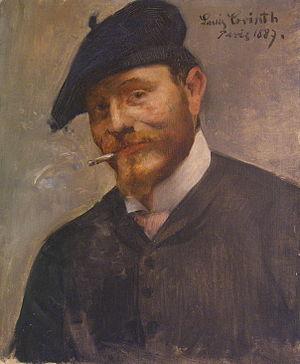
Portrait de François Nardi par Lovis Corinth (1858-1925)
François Nardi, né à Nice le 7 décembre 1861, et mort à Toulon en 1936, est un peintre français d’origine italienne et un des maîtres de la peinture provençale.